England national football team

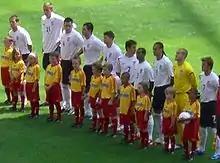
The England team at the 2006 FIFA World Cup

Peter Taylor was appointed as caretaker manager for one match, before Sven-Göran Eriksson took charge between 2001 and 2006, and was the team's first non-English manager. Although England's players in this era were dubbed a "golden generation" and only lost five competitive matches during Eriksson's tenure, they exited at the quarter-finals of the 2002 World Cup, Euro 2004 and the 2006 World Cup. In January 2006 it was announced that Eriksson would leave the role following that year's World Cup. Steve McClaren was selected to succeed Eriksson, but was sacked on 22 November 2007 after just 18 matches in charge as England failed to qualify for Euro 2008. McClaren was criticised for his team selection in his final game – a decisive qualifier against Croatia which England lost 3–2 – particularly the decision to select inexperienced goalkeeper Scott Carson, whose mistake lead to Croatia's first goal.